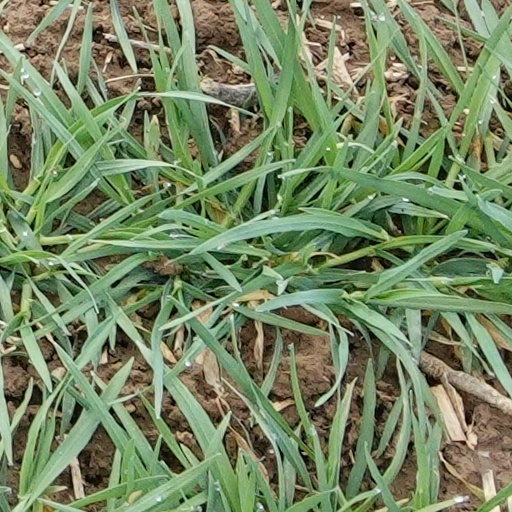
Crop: wheat